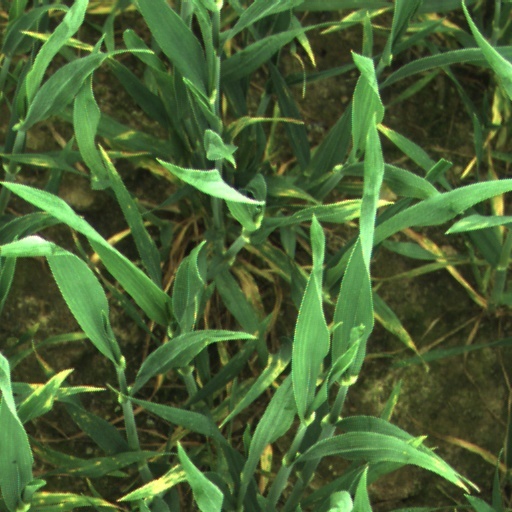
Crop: wheat